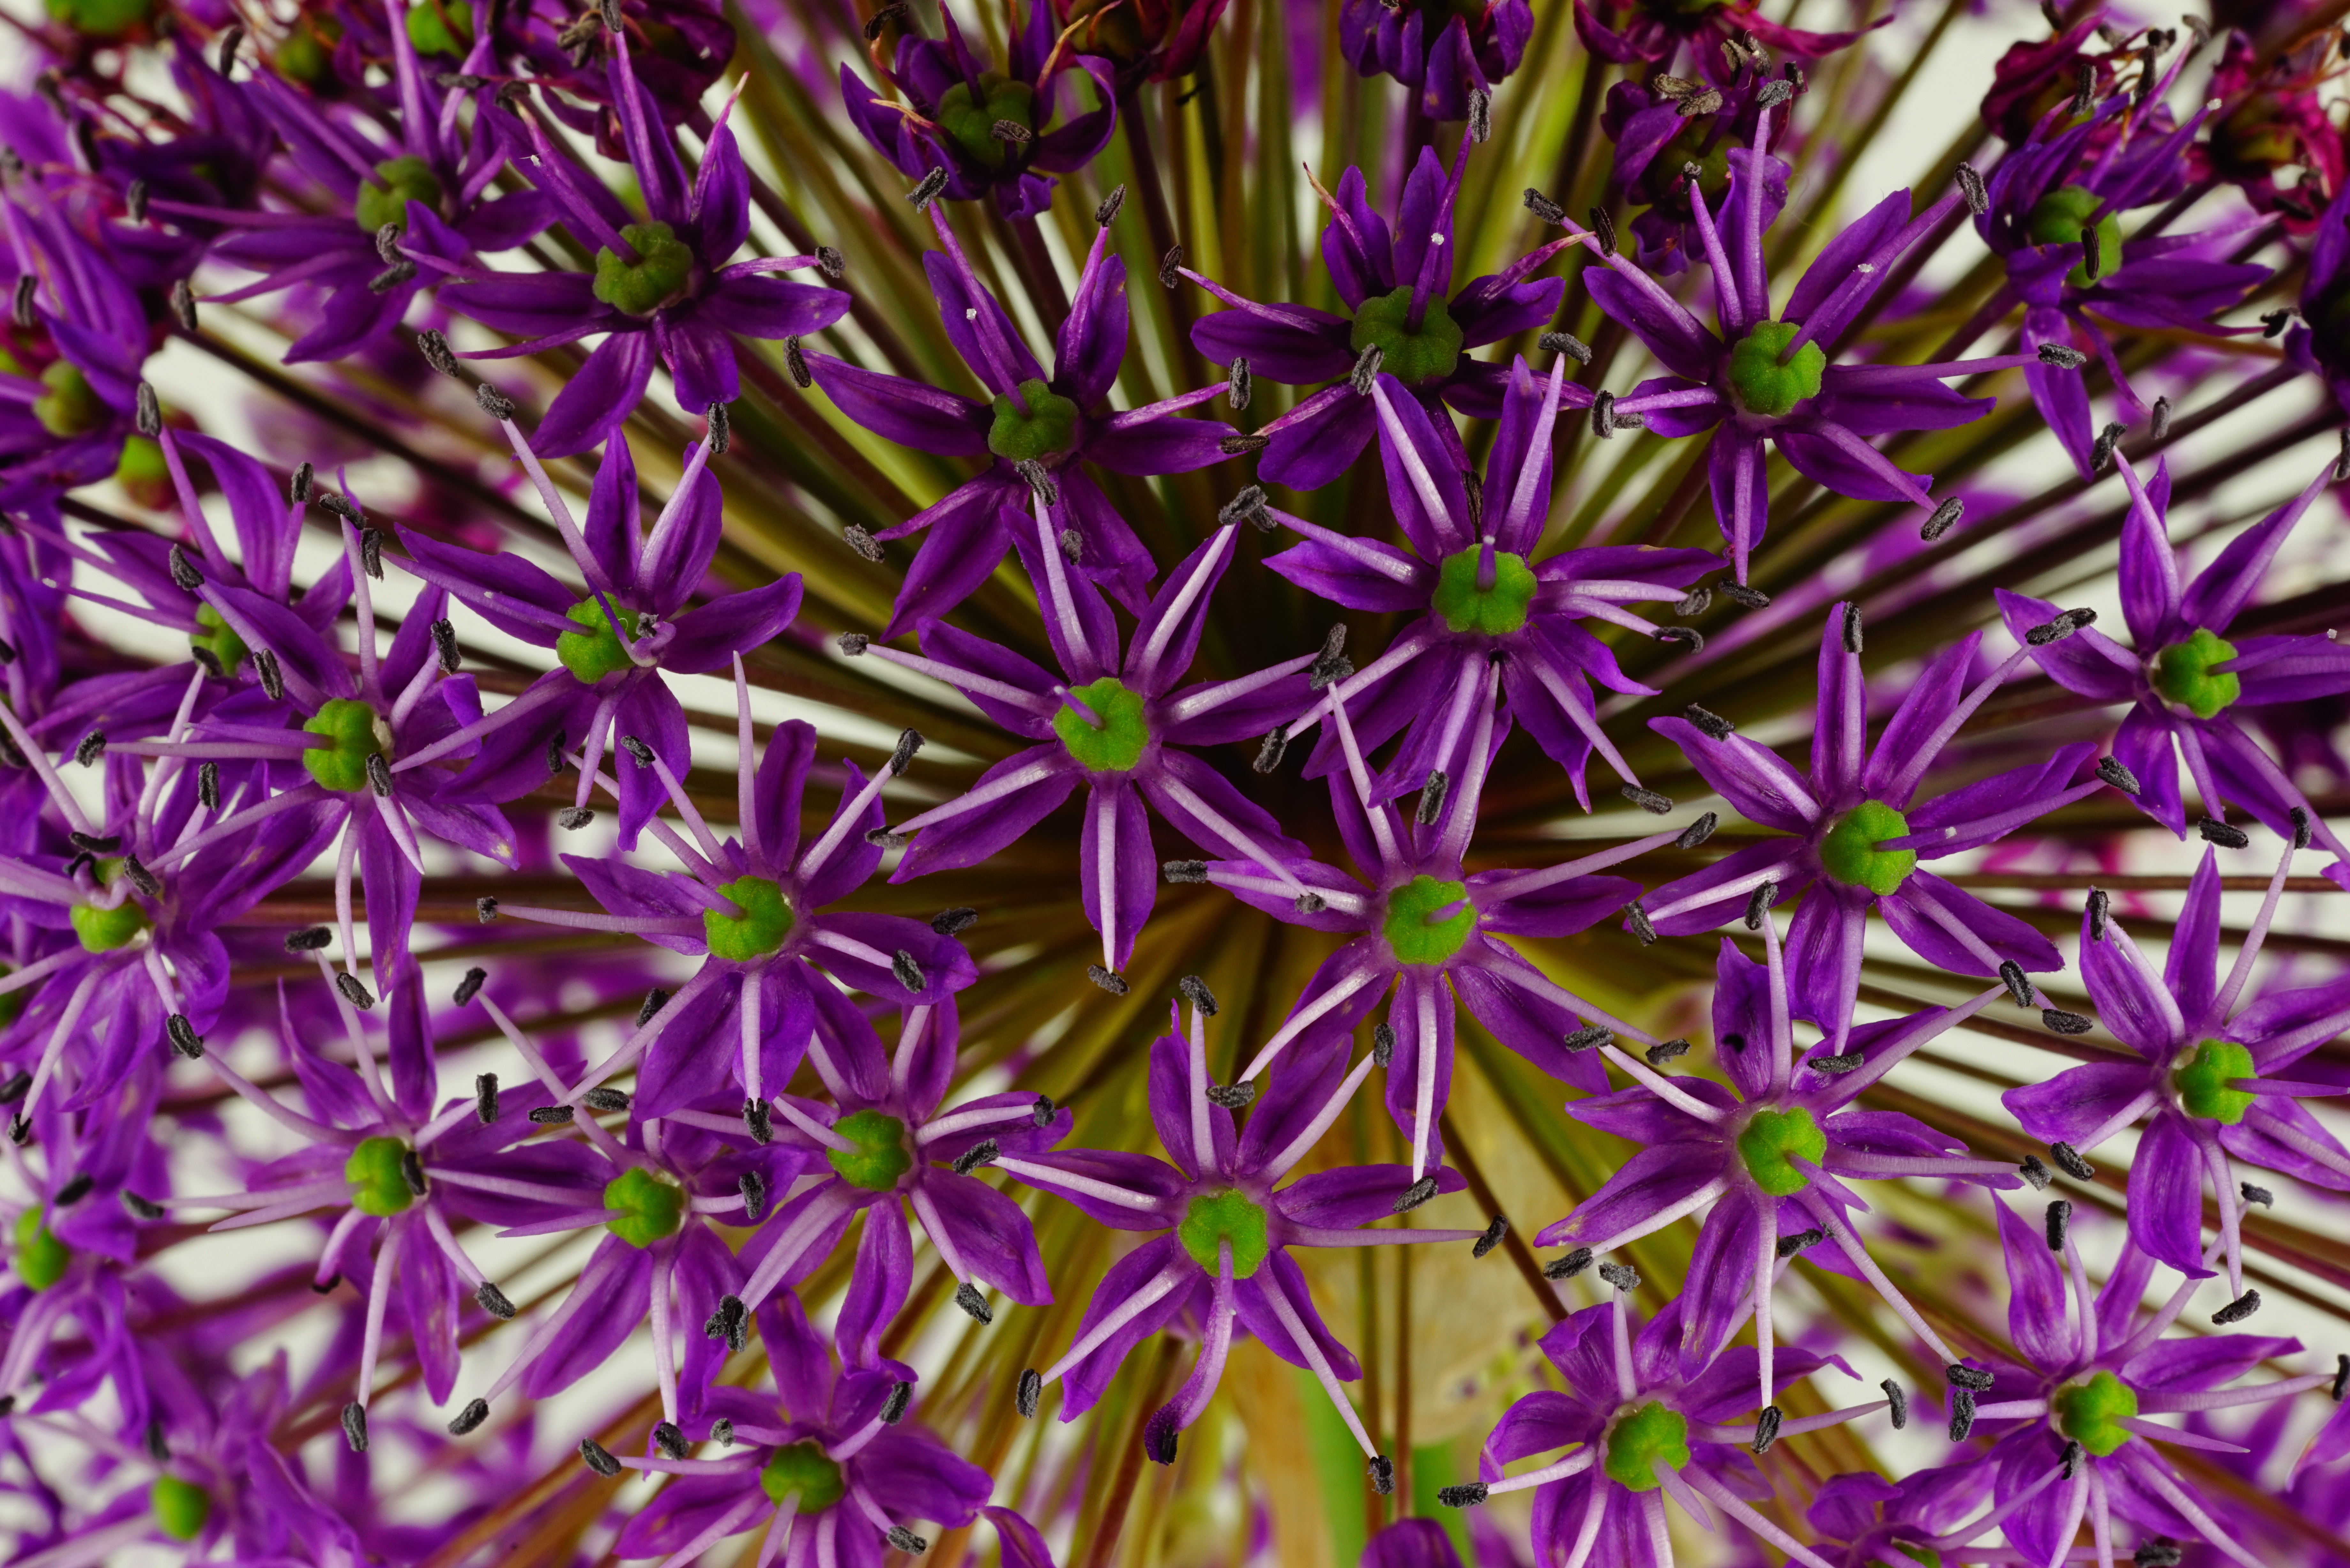
nature, plant, flower, petal, spring, macro, botany, close, flora, wildflower, flowers, leek, kaleidoscope, flowering plant, ornamental onion, ball leek, flower ball, leek flower, part of the flower, land plant